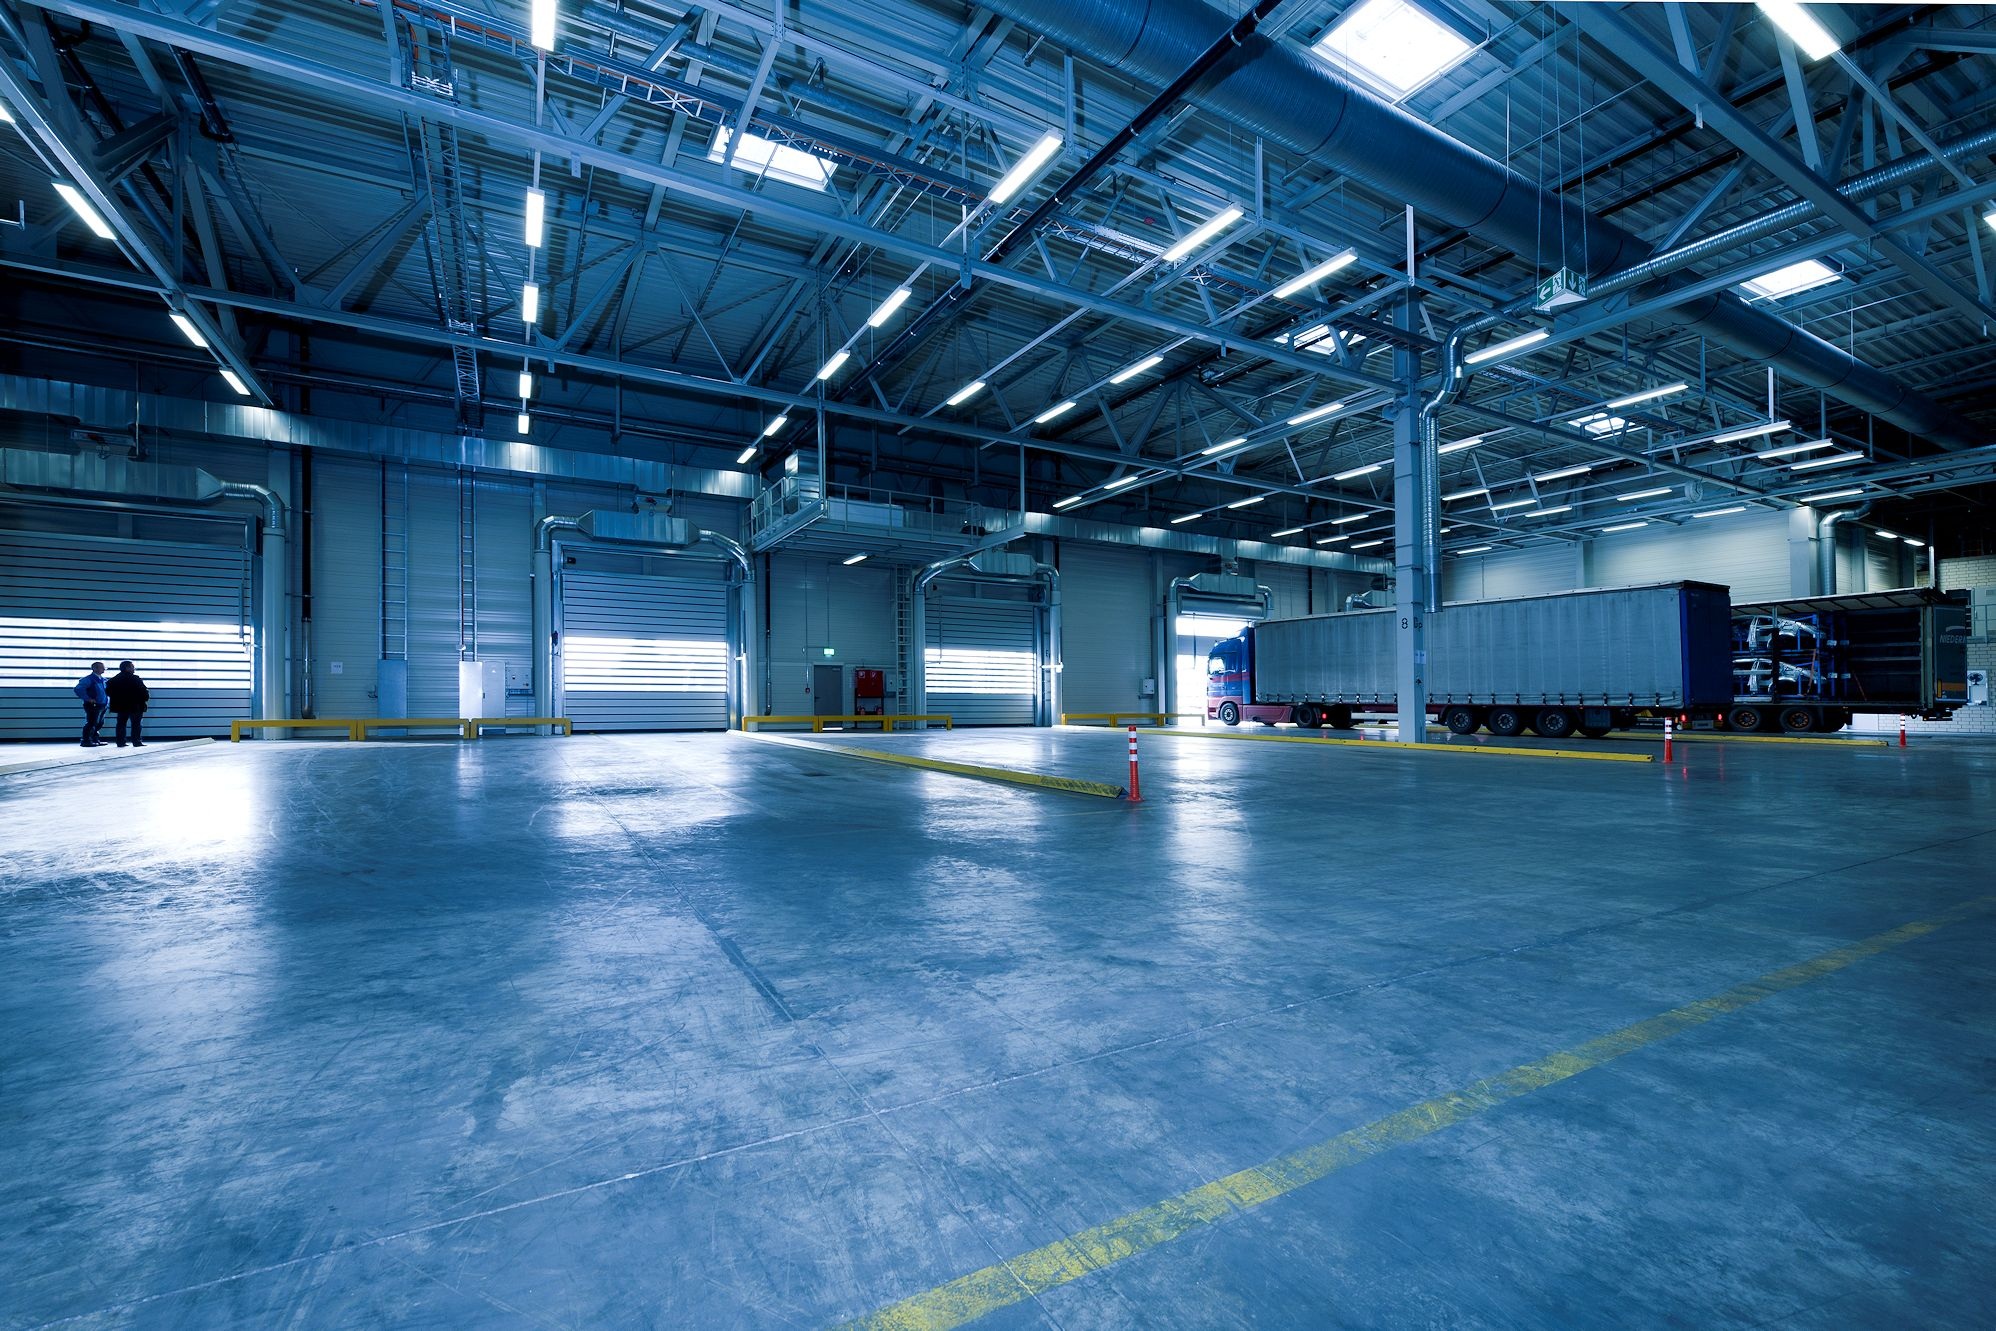
structure, floor, factory, industry, warehouse, arena, gates, industrial hall, flooring, toore, industrial door, spiral gates, fast closing doors, hall doors, door systems, ice rink, sport venue, leisure centre